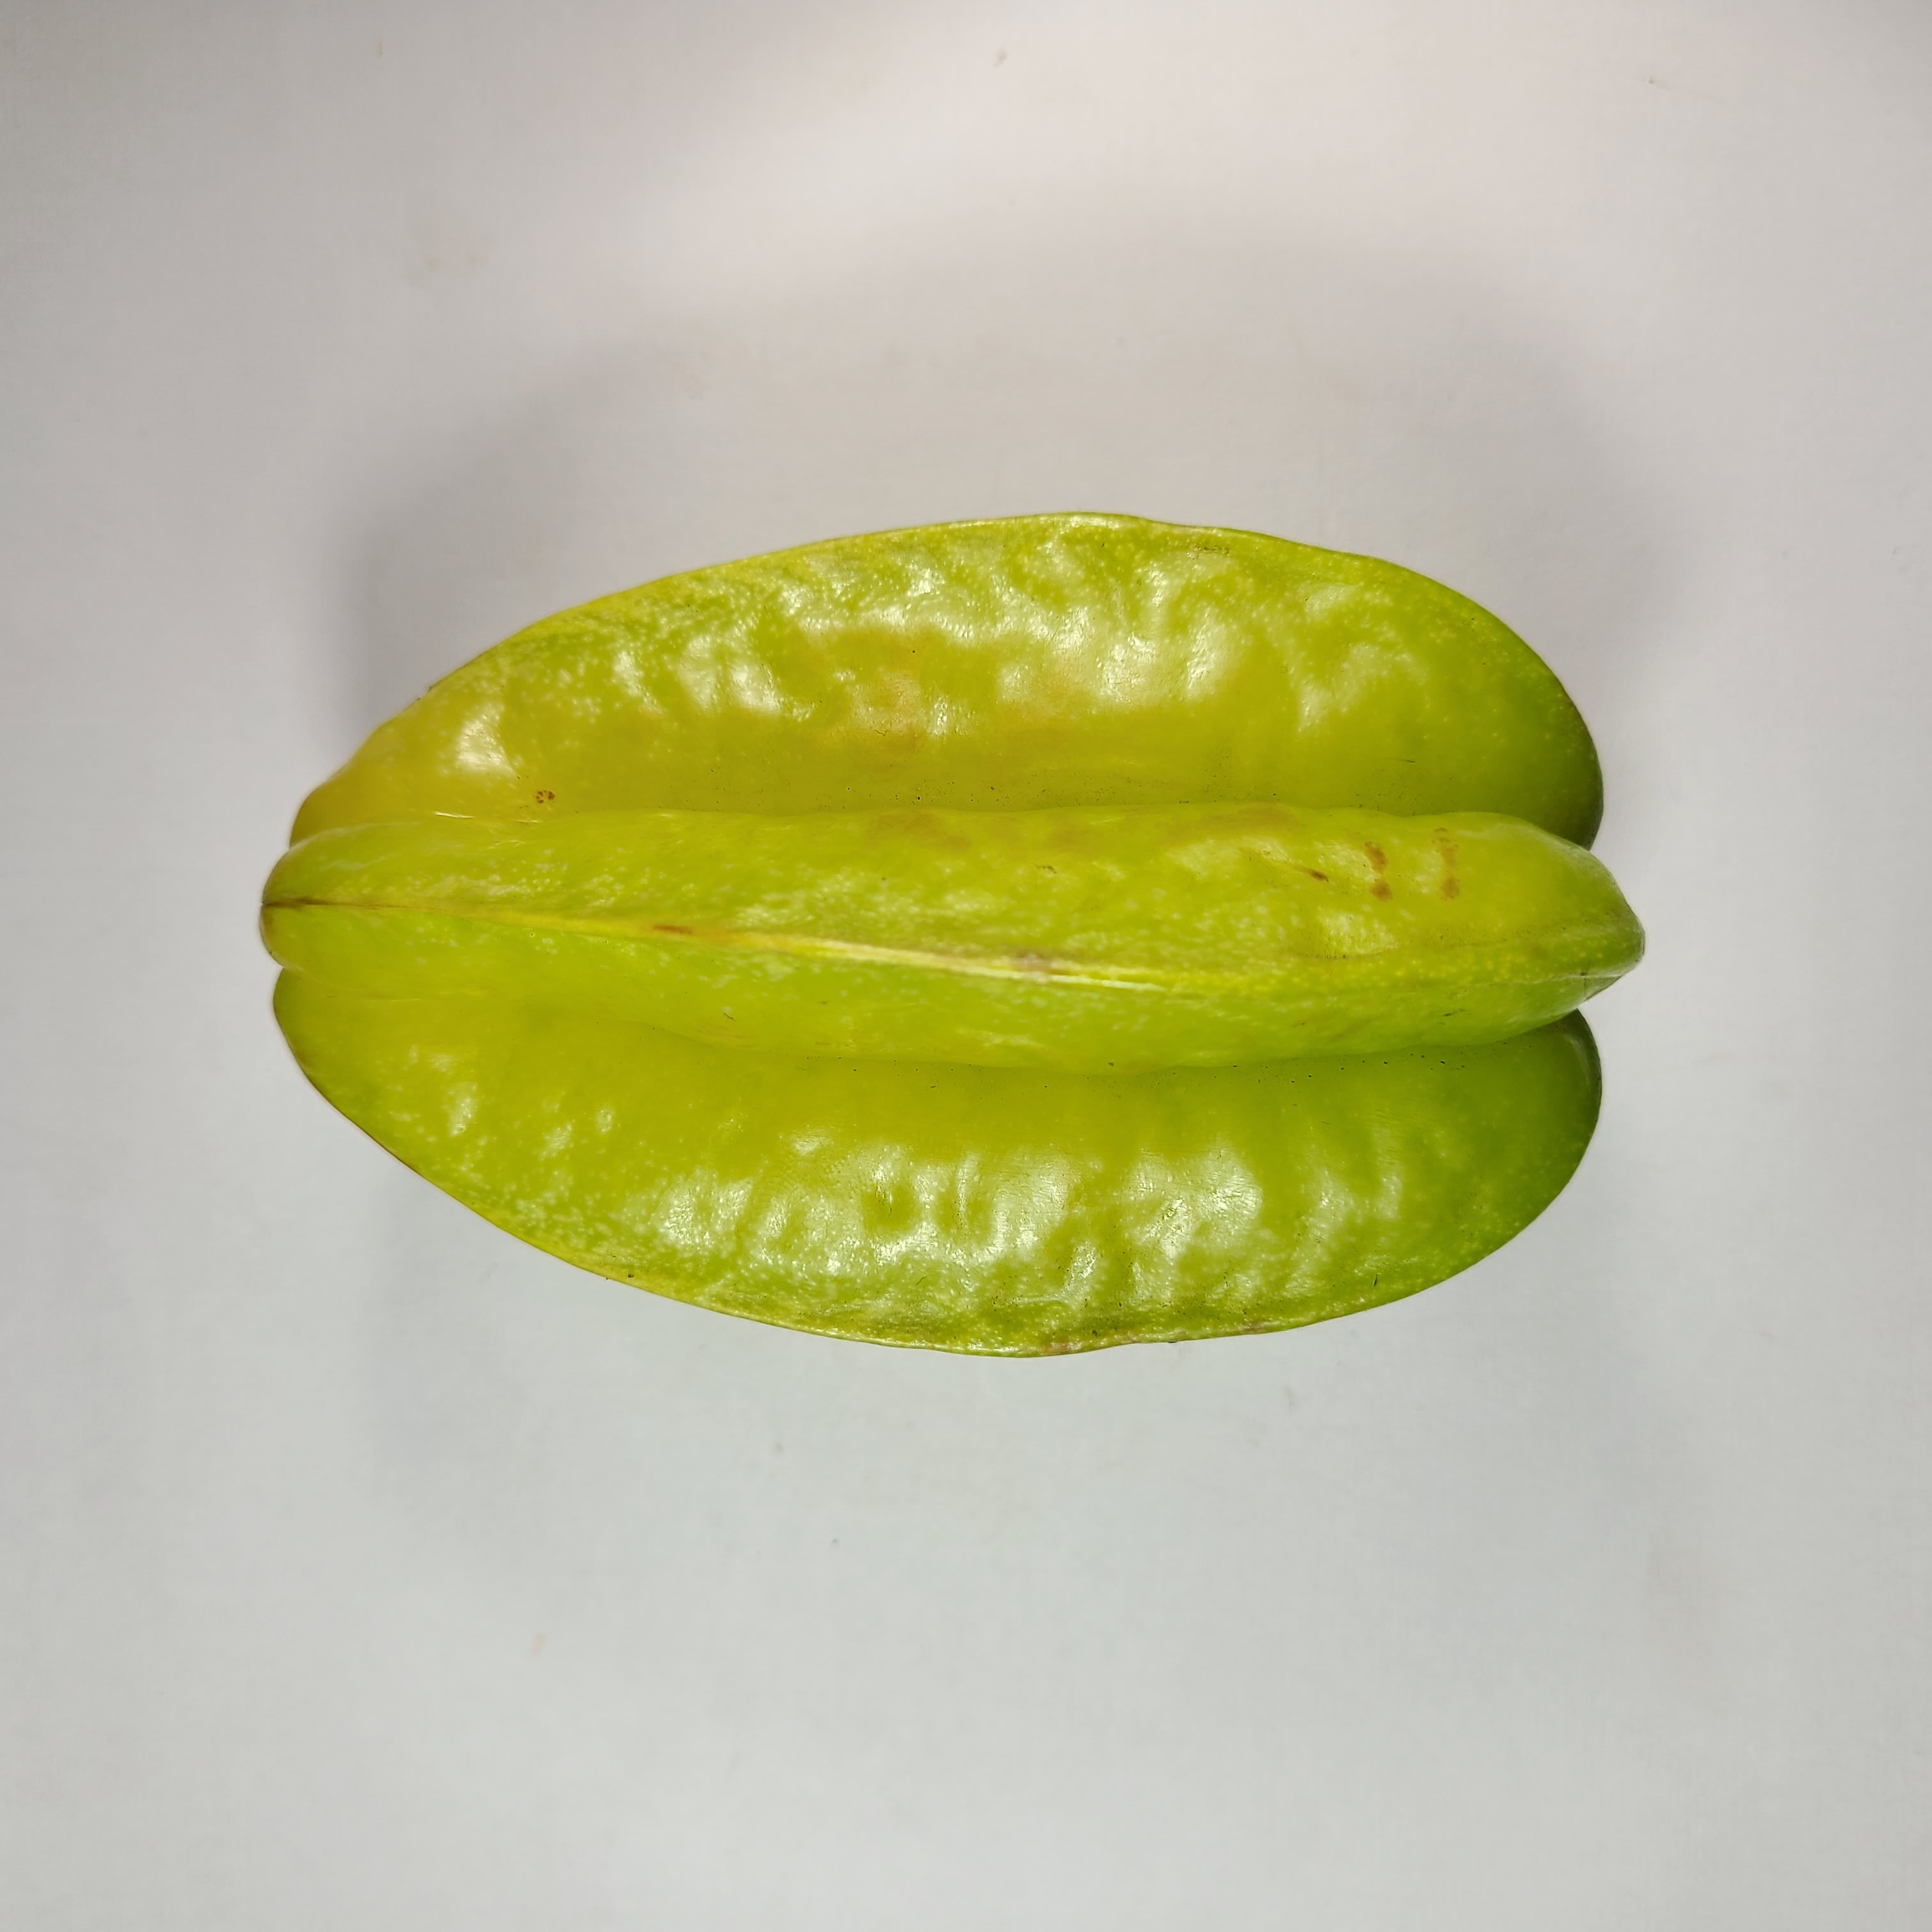
Label: Healthy Fruits